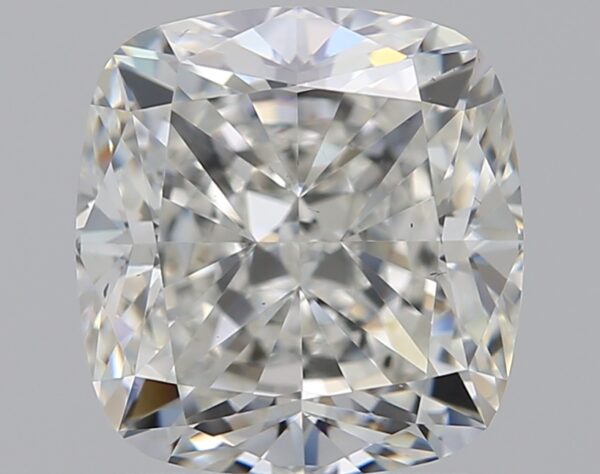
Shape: cushion
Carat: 1.95
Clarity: VS2
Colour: H
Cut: EX
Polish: EX
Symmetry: EX
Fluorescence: M
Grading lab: GIA
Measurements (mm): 7.07 x 6.75 x 4.7